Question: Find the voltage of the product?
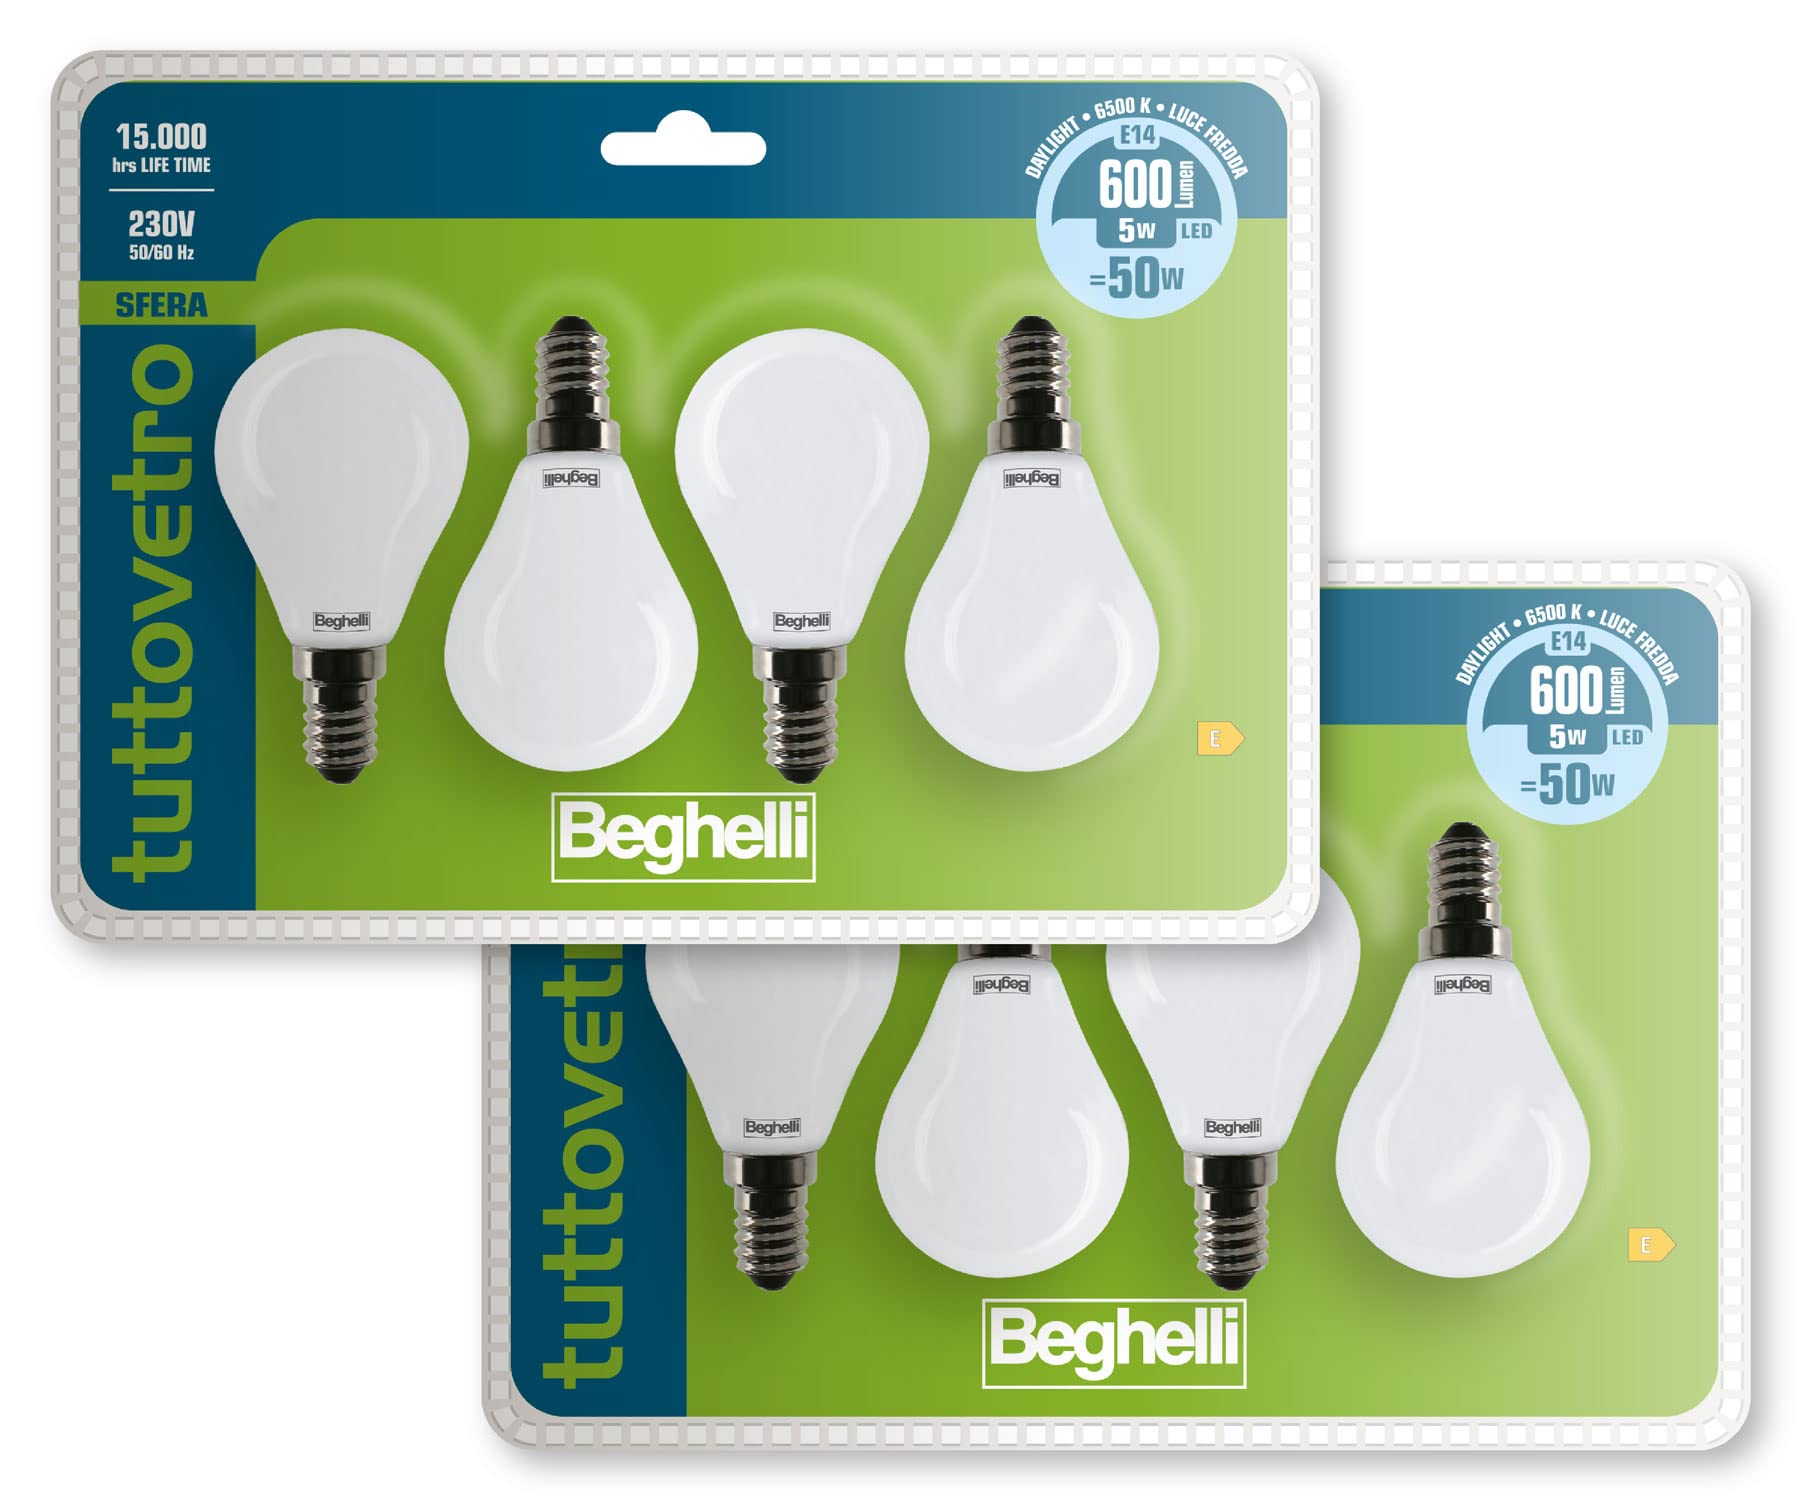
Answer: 230.0 volt